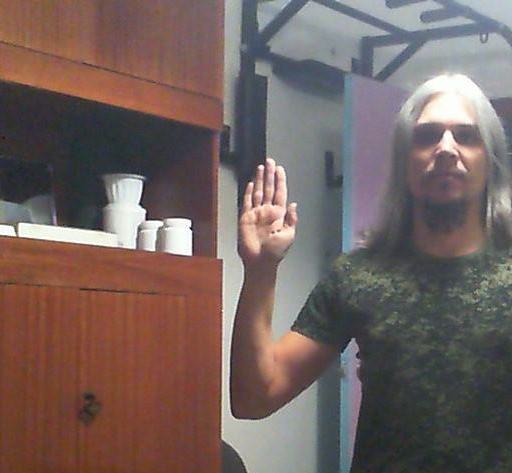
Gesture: stop